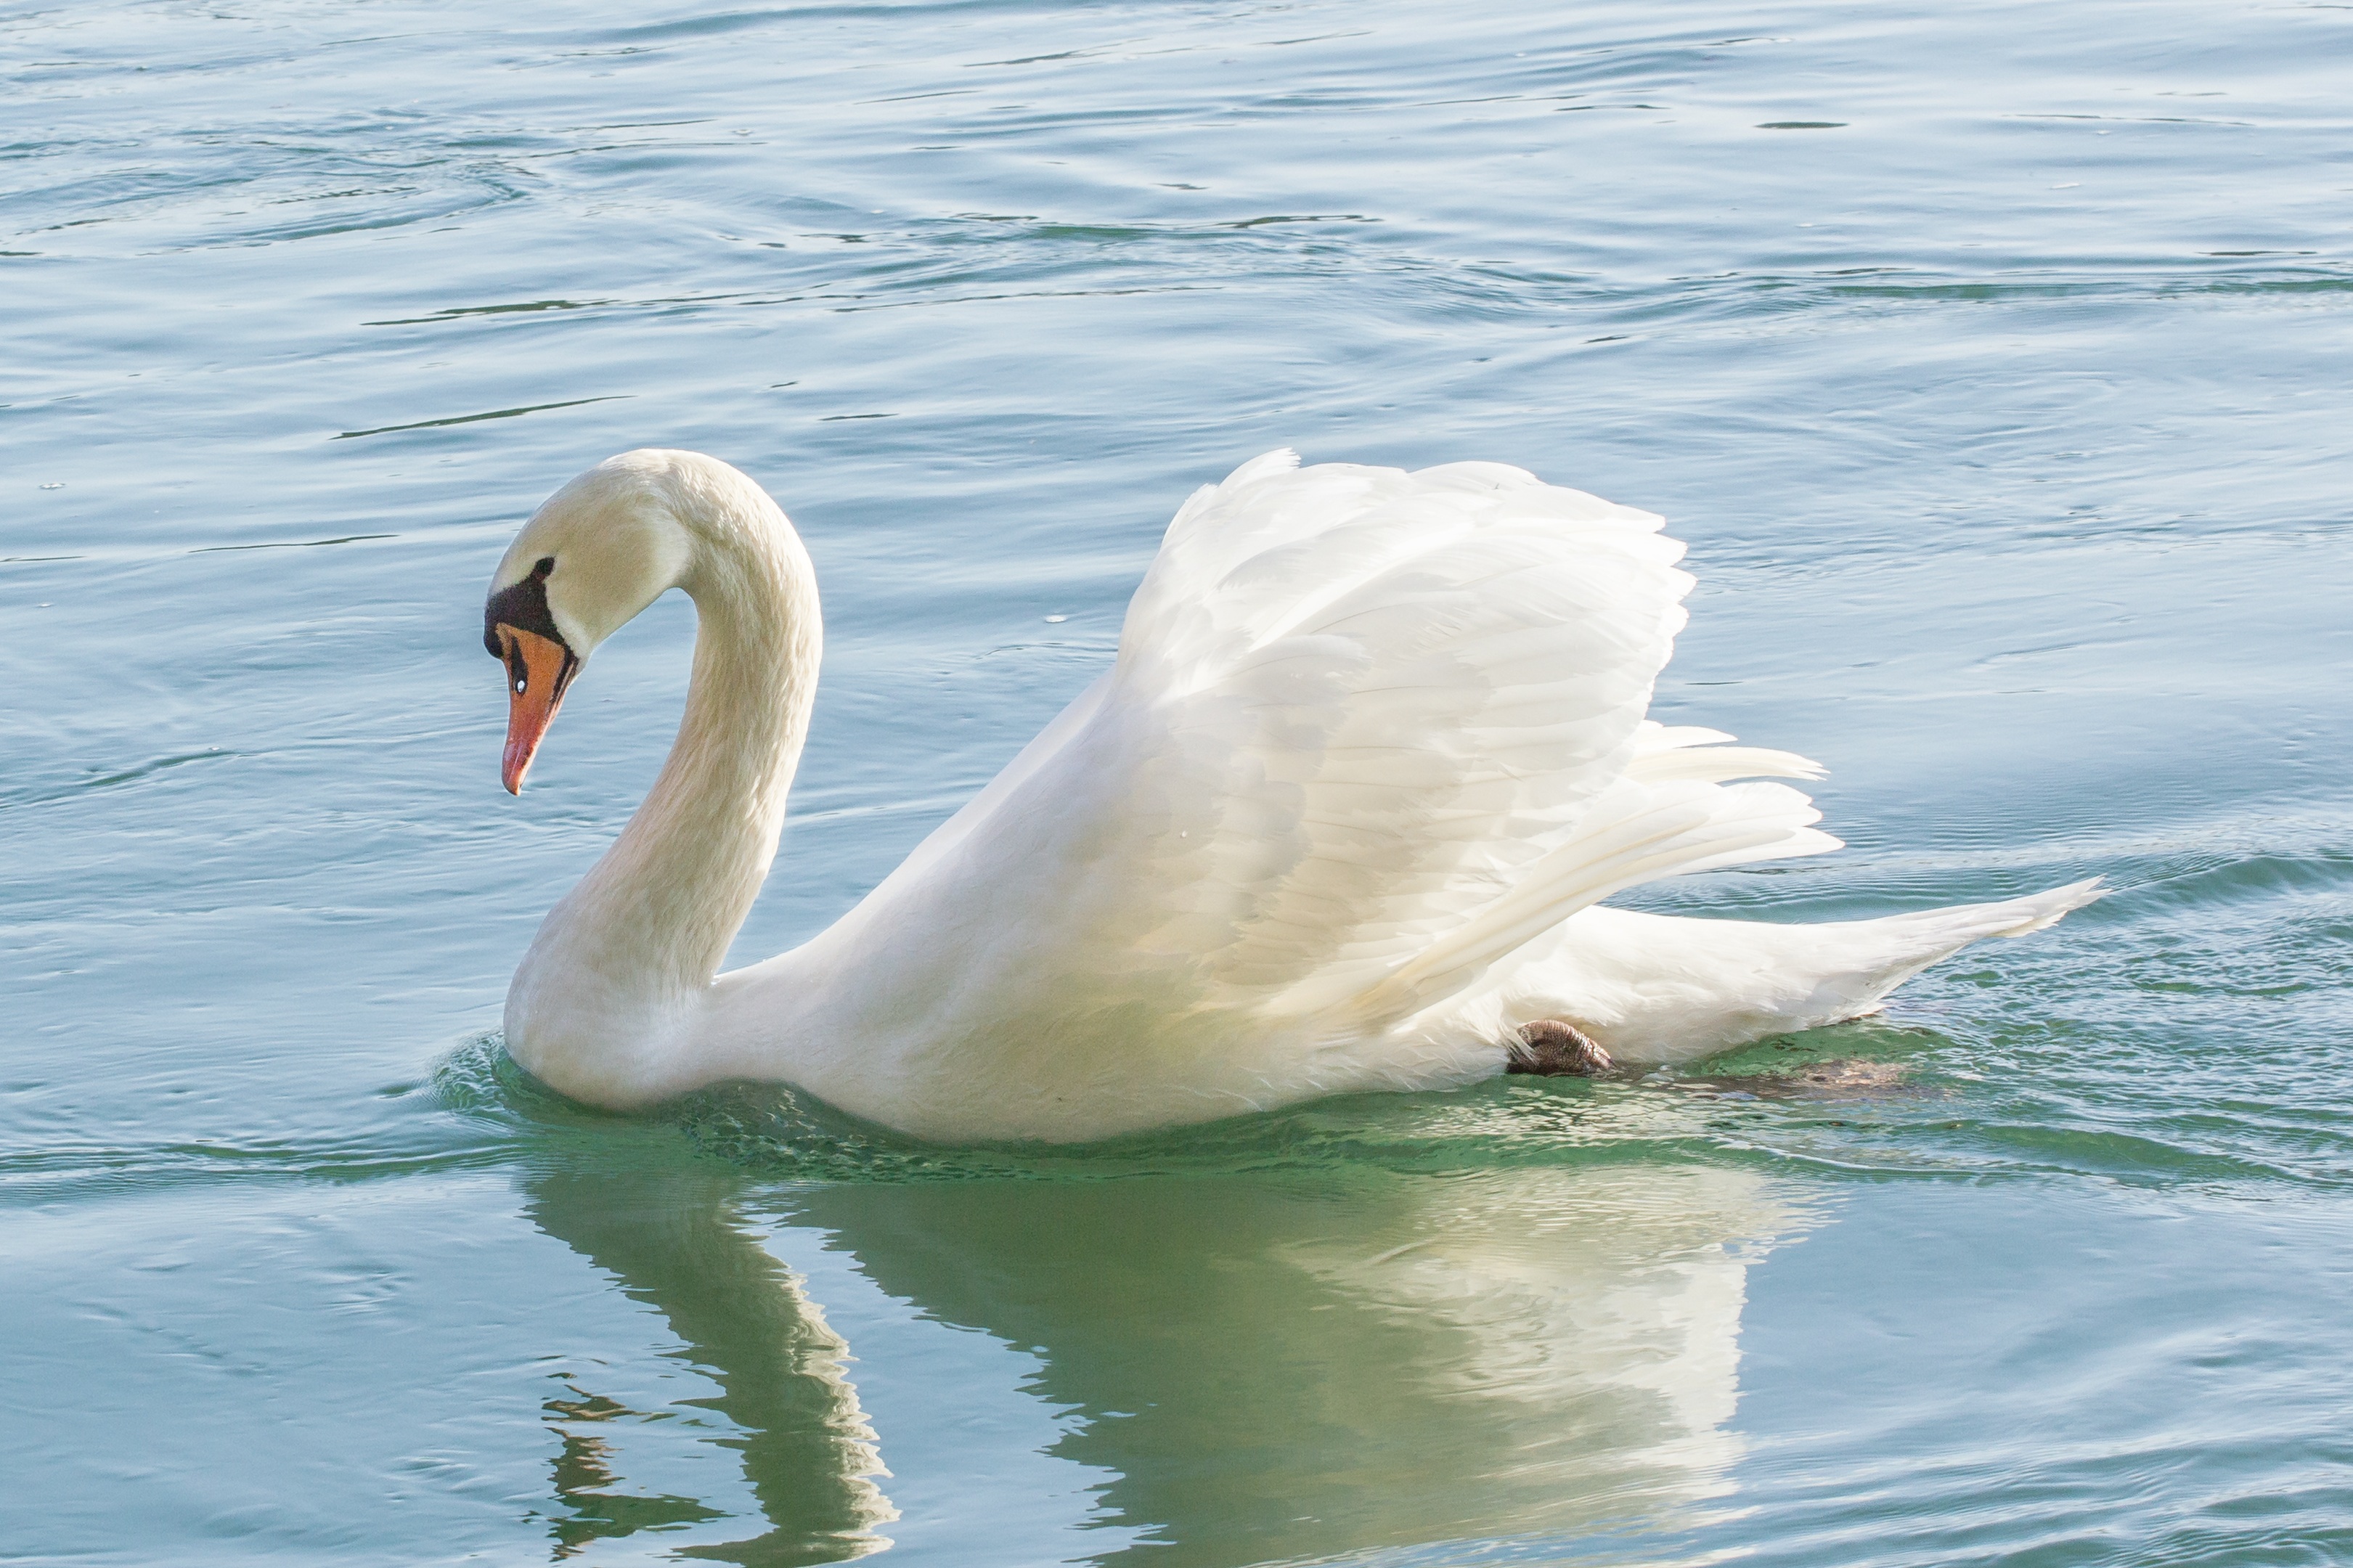
water, nature, bird, wing, river, beak, swan, vertebrate, waterfowl, water bird, animal world, schwimmvogel, ducks geese and swans